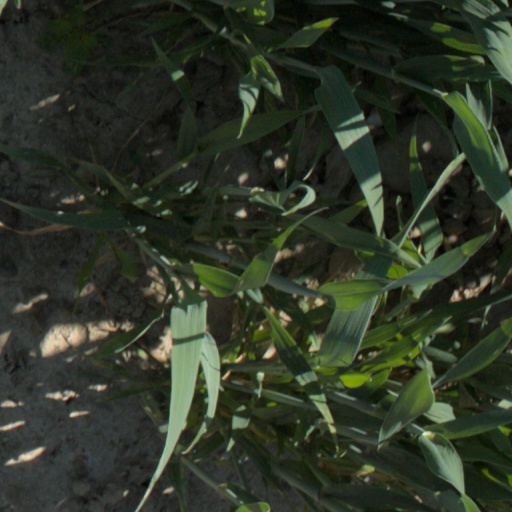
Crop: wheat